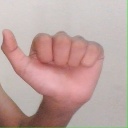
अक्षर: त